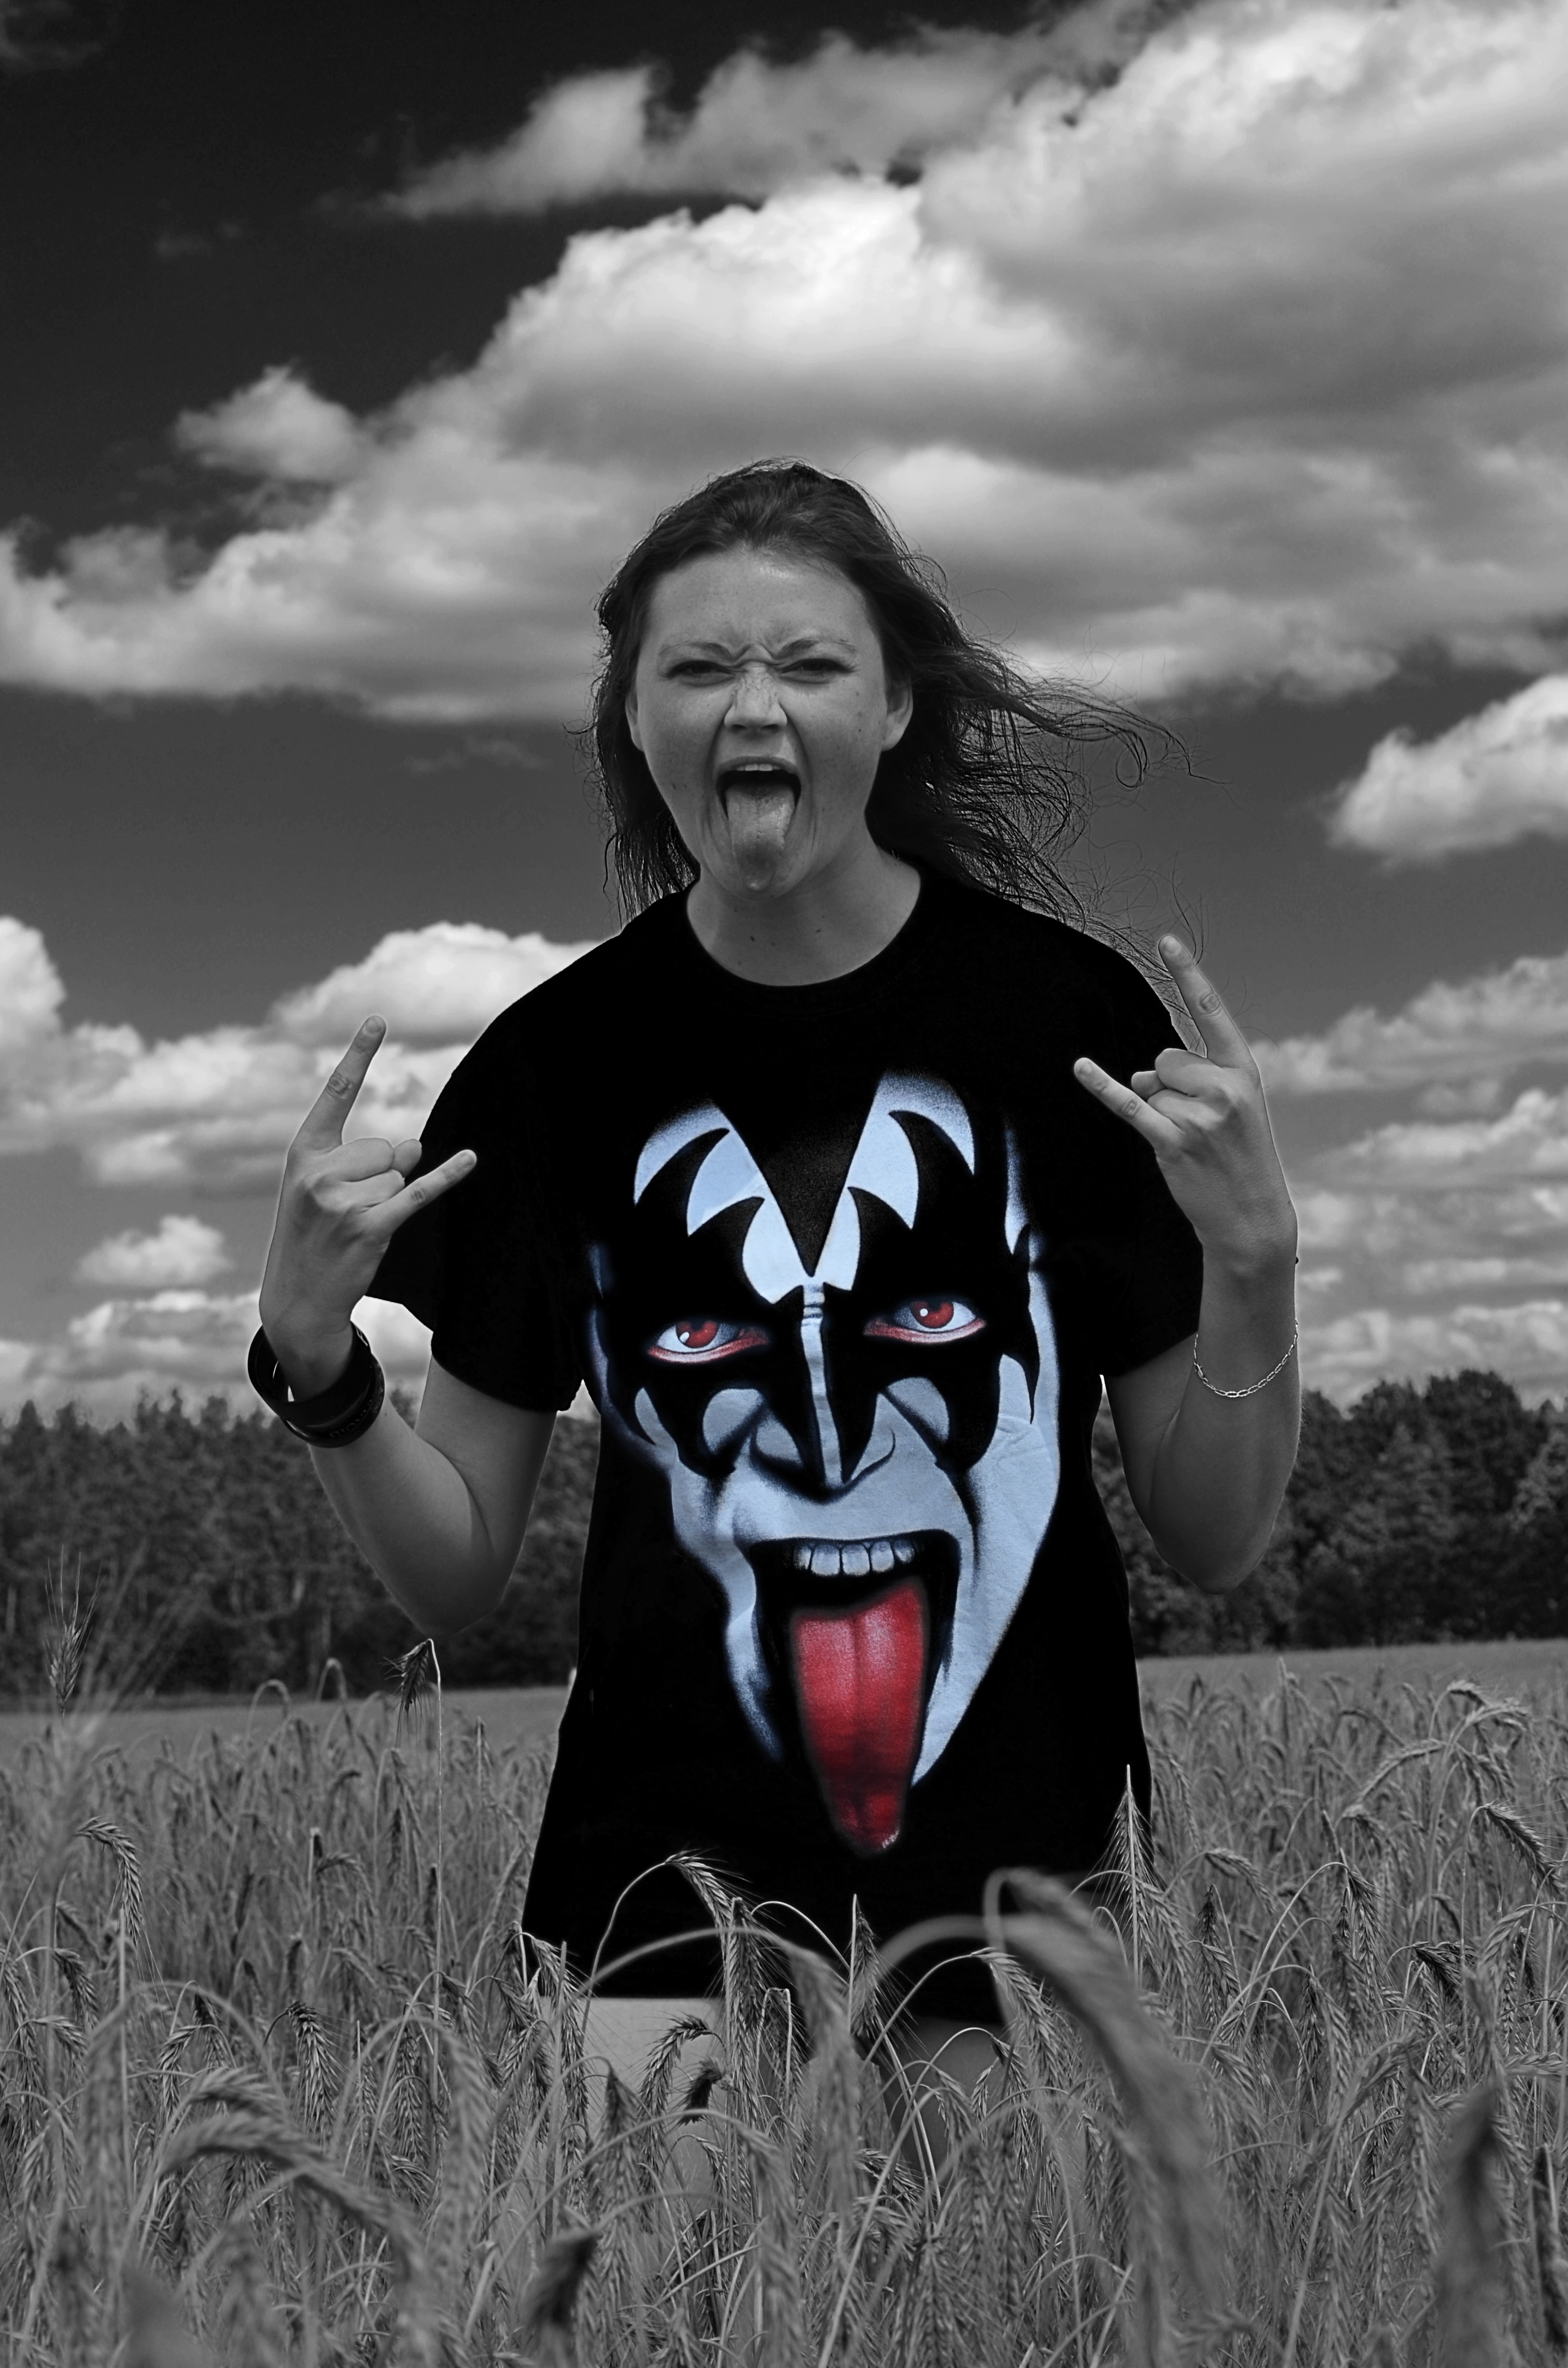
black and white, woman, white, model, black, monochrome, one, expression, emotion, monochrome photography